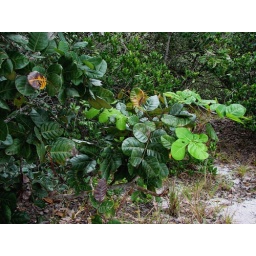
small tree in white sand savannah